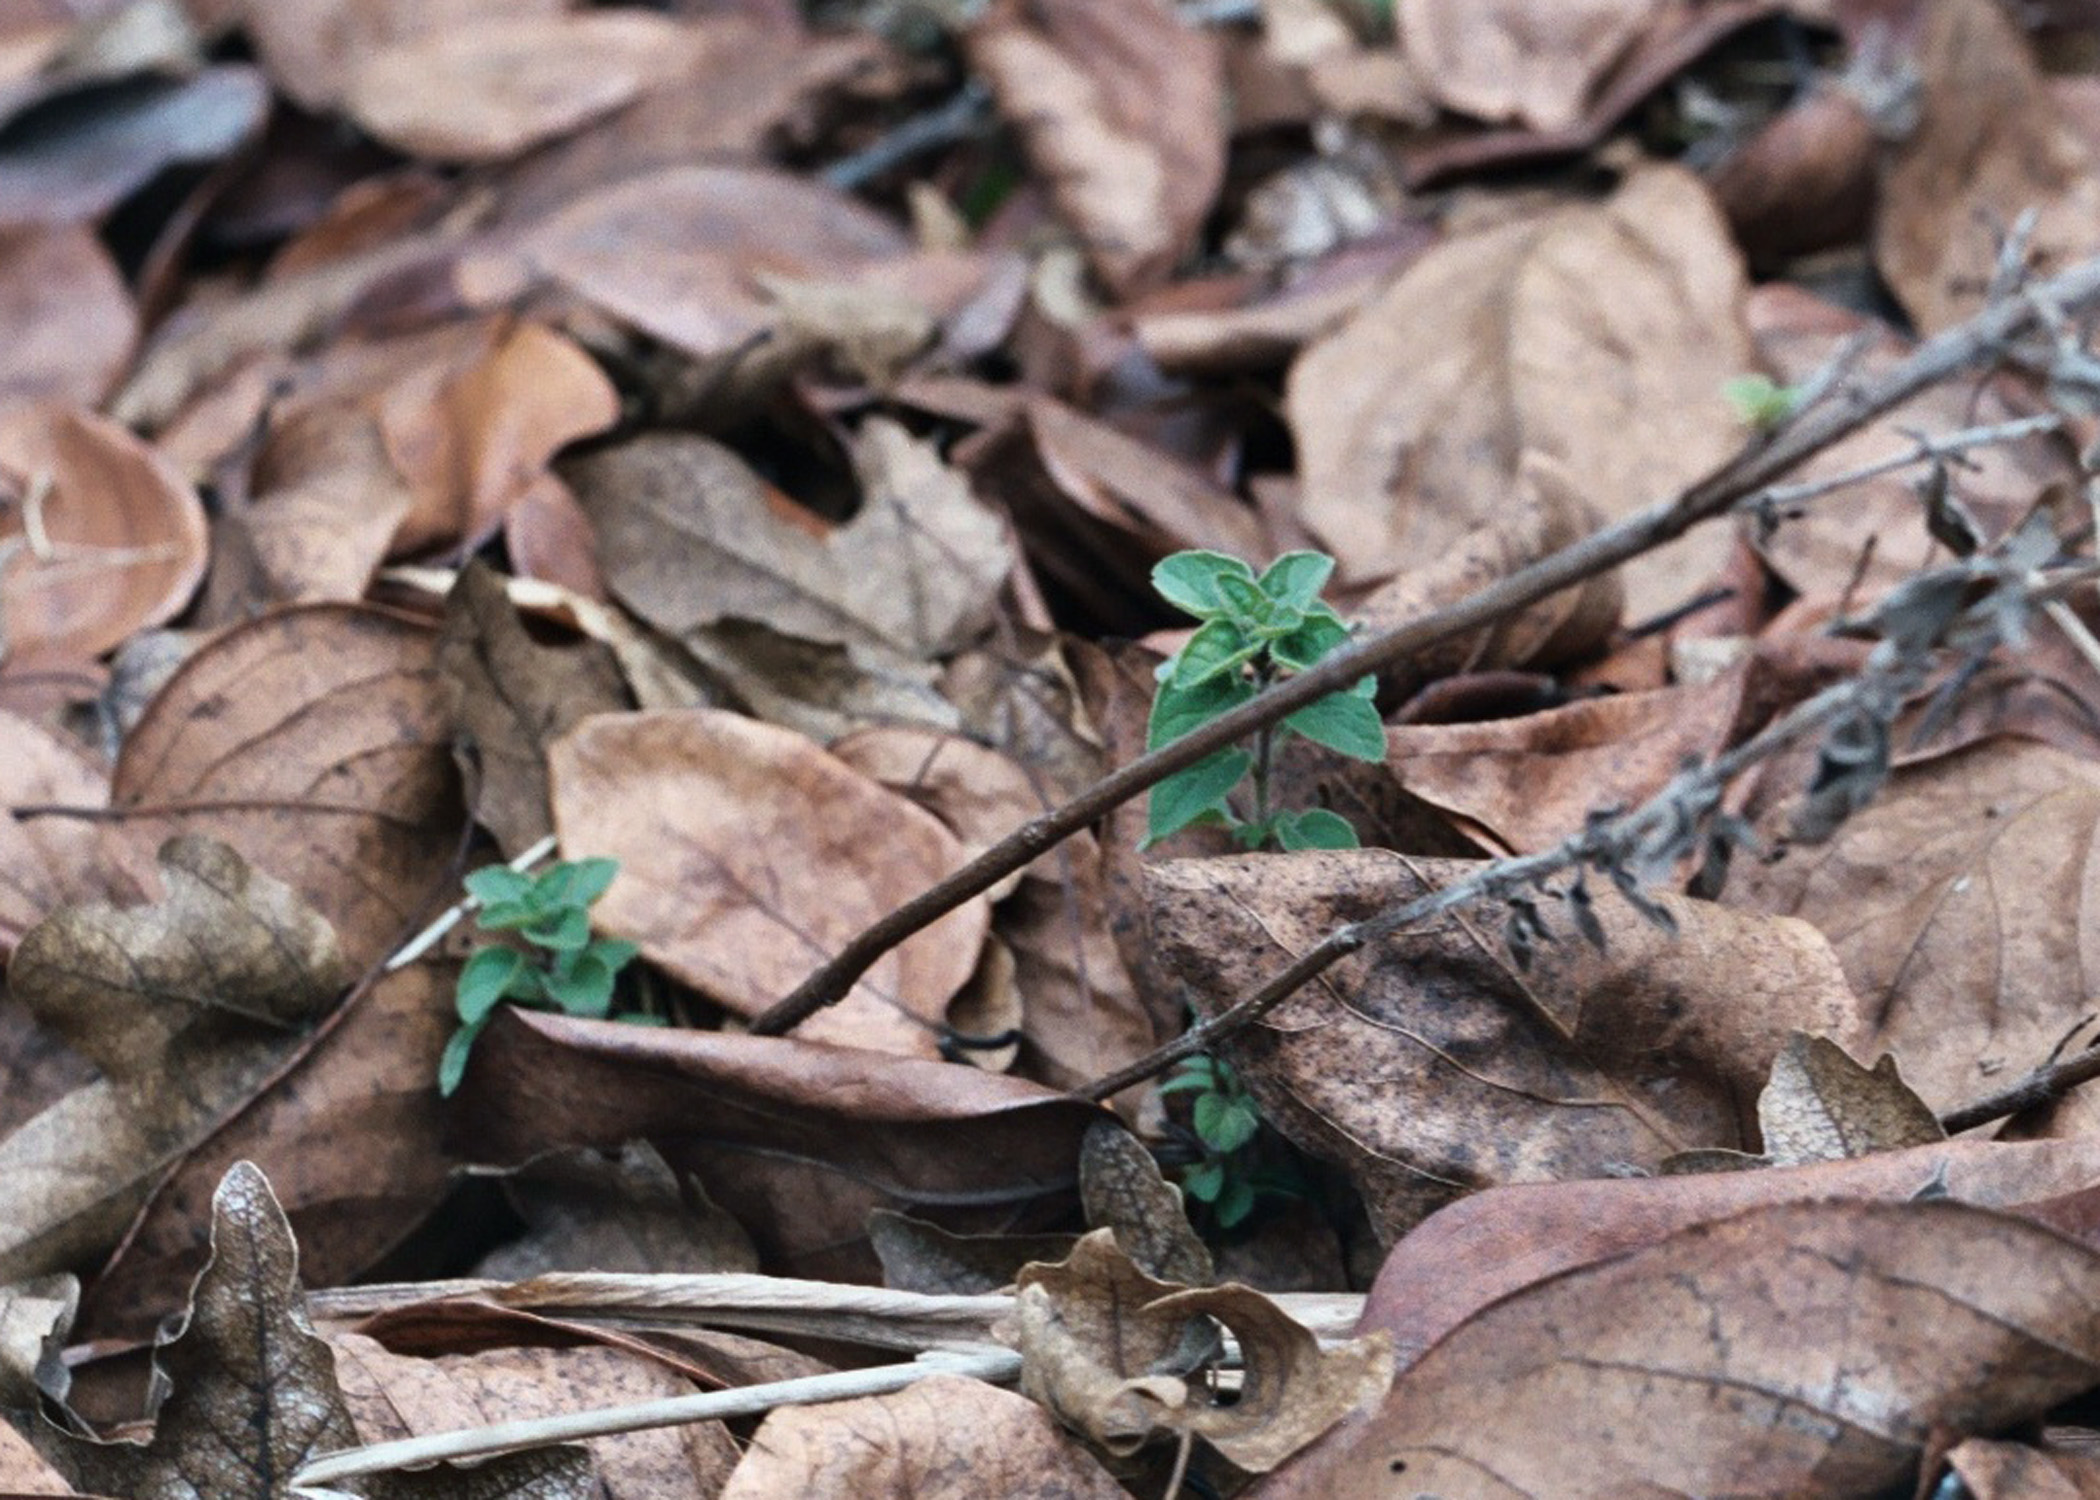
nature, branch, wood, leaf, flower, wildlife, autumn, reptile, flora, fauna